Captain Swift

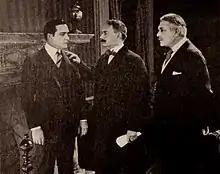

Captain Swift is a 1920 American silent drama film directed by Tom Terriss and Chester Bennett and starring Earle Williams, Florence Dixon and Edward Martindel. It is based on the 1888 play of the same title by C. Haddon Chambers.